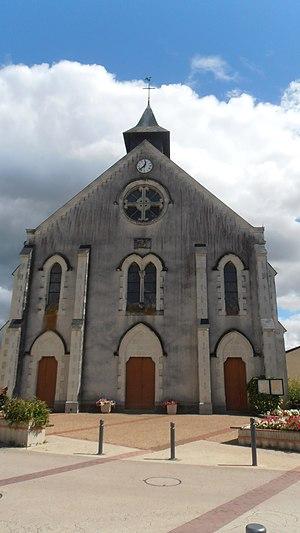
l'église du village
La liste des églises de Maine-et-Loire recense de la manière la plus complète possible les églises, cathédrale et basiliques situées dans le département français de Maine-et-Loire.
Saint-Martin-du-Fouilloux est une commune française située dans le département de Maine-et-Loire, en région Pays de la Loire.